Gbenga Daniel

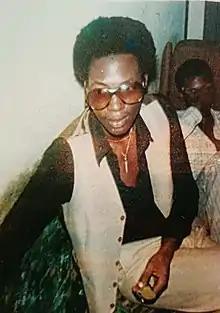
Gbenga Daniel at the Polytechnic Ibadan, 1974.

for his Advanced Level (A' Level) and thereafter moved to the School of Engineering of the University of Lagos. In his early years as an undergraduate, he won several scholarships and also became well acquainted with the renowned, Prof. Ayodele Awojobi as one of the best students of the late professor. It was whilst still an undergraduate, that he became indoctrinated into the select Committee of friends of the late Saga, Chief Obafemi Awolowo, indeed, as the youngest member of that select Committee that later metamorphosed into the Unity Party of Nigeria (UPN).